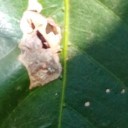
Label: Miner